Gallimaufry Performing Arts

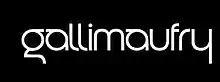
Gallimaufry Logo

Gallimaufry Performing Arts is a theater and dance company founded in 2004 in Laguna Beach, California by Steve Josephson, the current Executive Artistic Director.